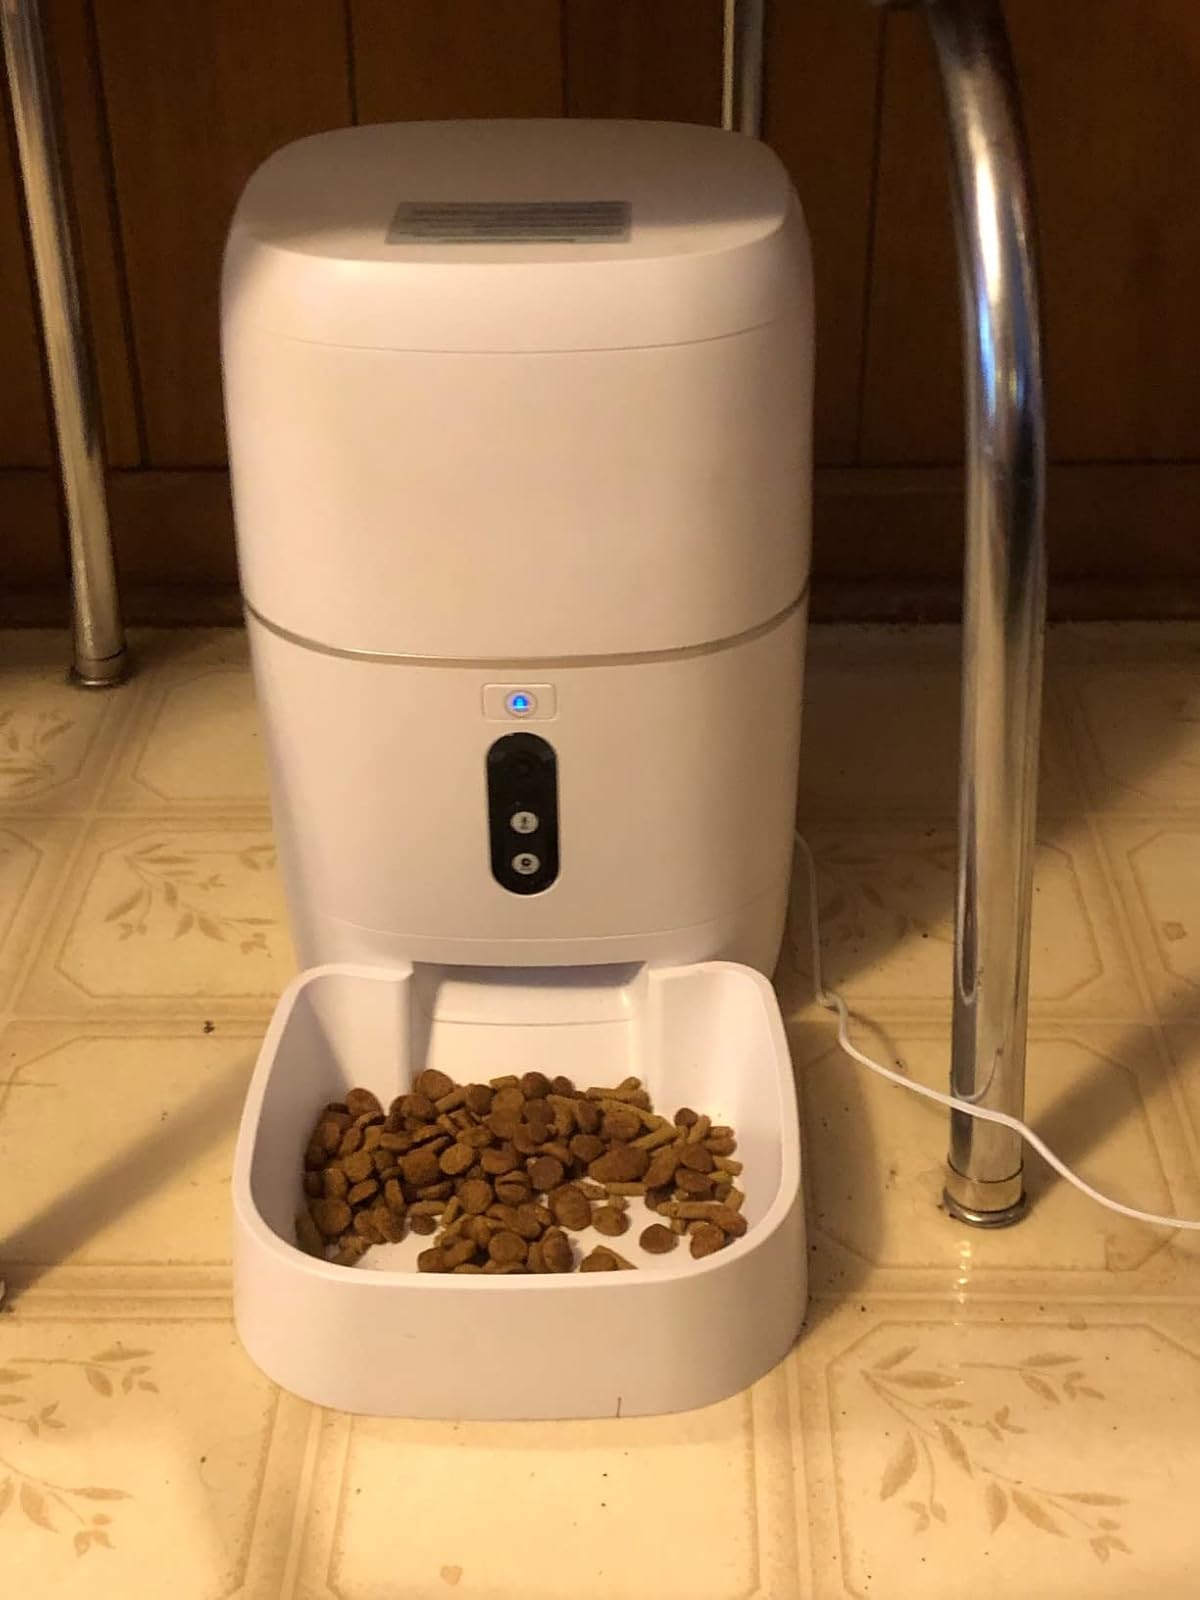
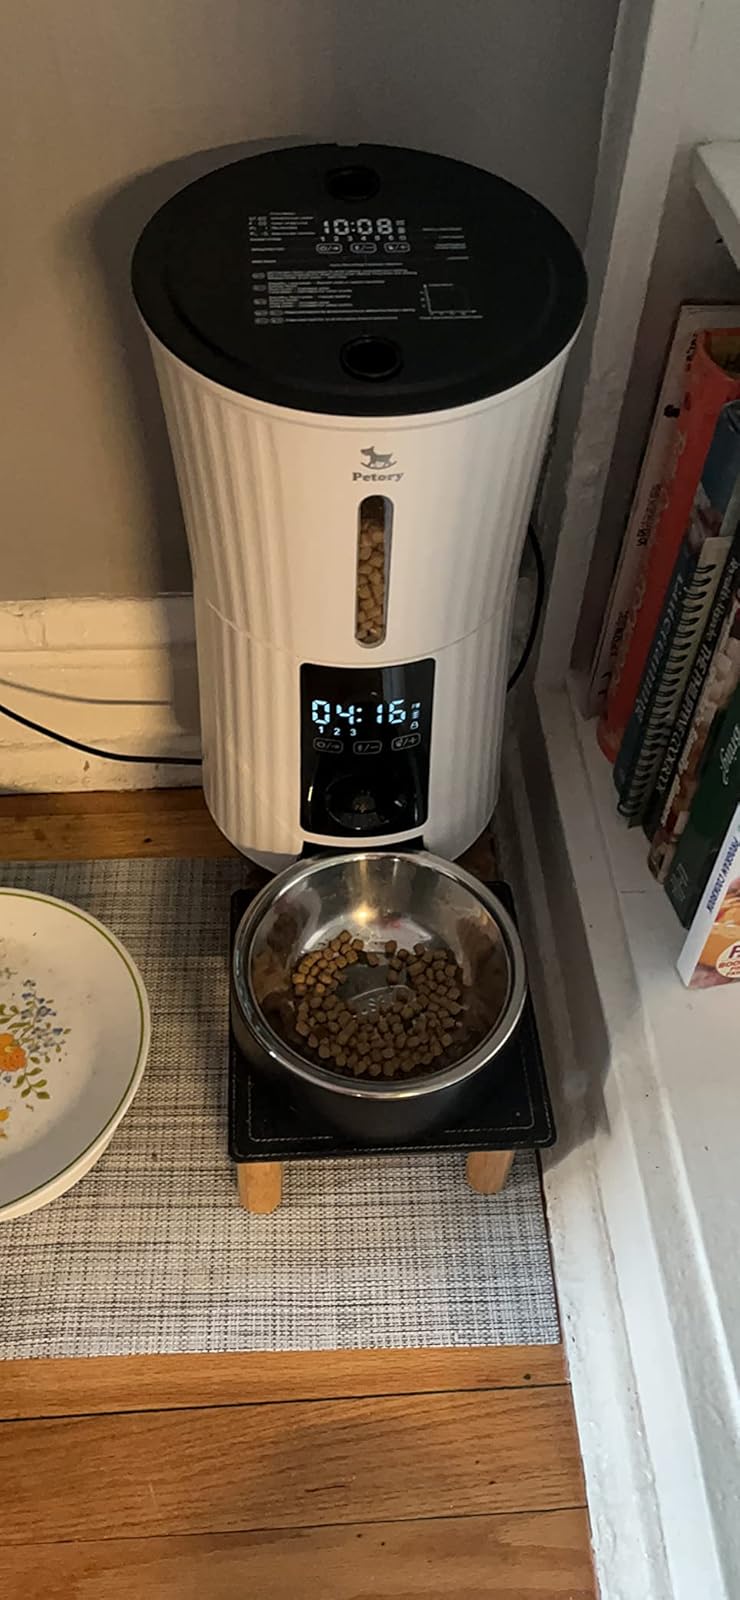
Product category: items_feeder
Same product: no